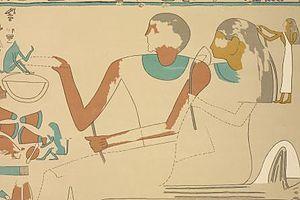
Sobeknakht II, mort vers 1570 avant J.-C., est un nomarque, gouverneur régional de l'Égypte antique. Il est le gouverneur d'El Kab, et un défenseur de la dynastie thébaine, la XVIᵉ ou la XVIIᵉ dynastie, contre les envahisseurs koushites, au cours de la deuxième période intermédiaire.
La stèle juridique ou stèle juridique du Caire est une stèle de l'Égypte antique, datant d'environ 1650 avant J.-C., sous le règne du règne du pharaon Souadjenrê Nebiryraou. Elle est l'acte juridique de vente d'un office de gouverneur administratif. Cette stèle est conservée au Musée égyptien du Caire.